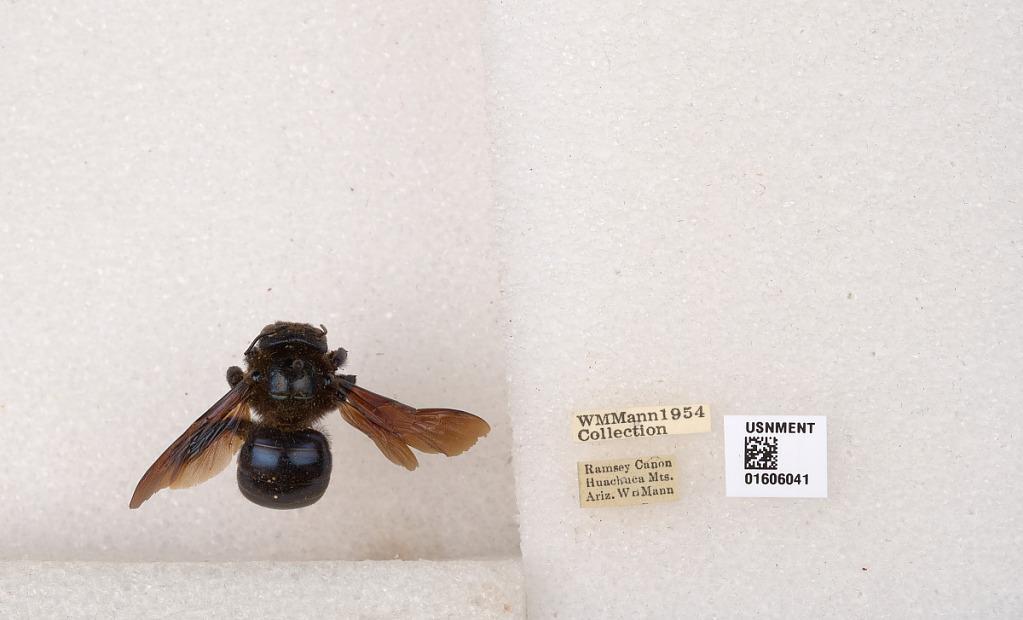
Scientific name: Xylocopa (Xylocopoides) californica arizonensis Cresson
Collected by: W. Mann
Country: United States
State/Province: Arizona
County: Cochise
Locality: Ramsey Canyon, Huachuca Mountains
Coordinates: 31.4625, -110.289